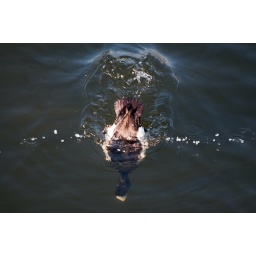
A Tufted Duck dives into the clear water of the seventy acres lake in the Lee Valley